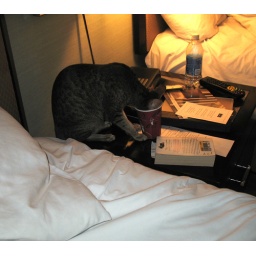
Silly cat. Decided water in the bottom of a glass was better than that in his bowl.